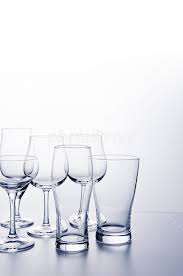
Label: glass